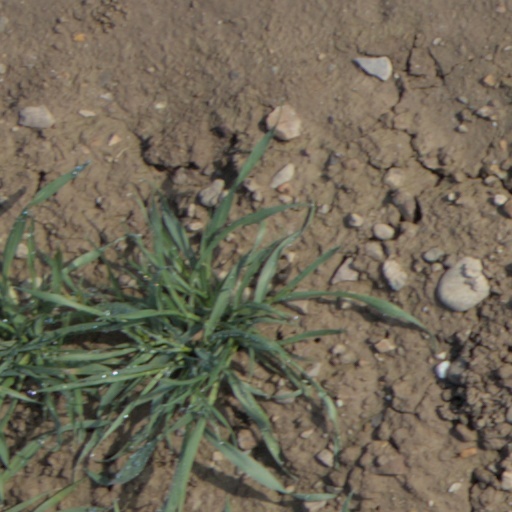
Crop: wheat